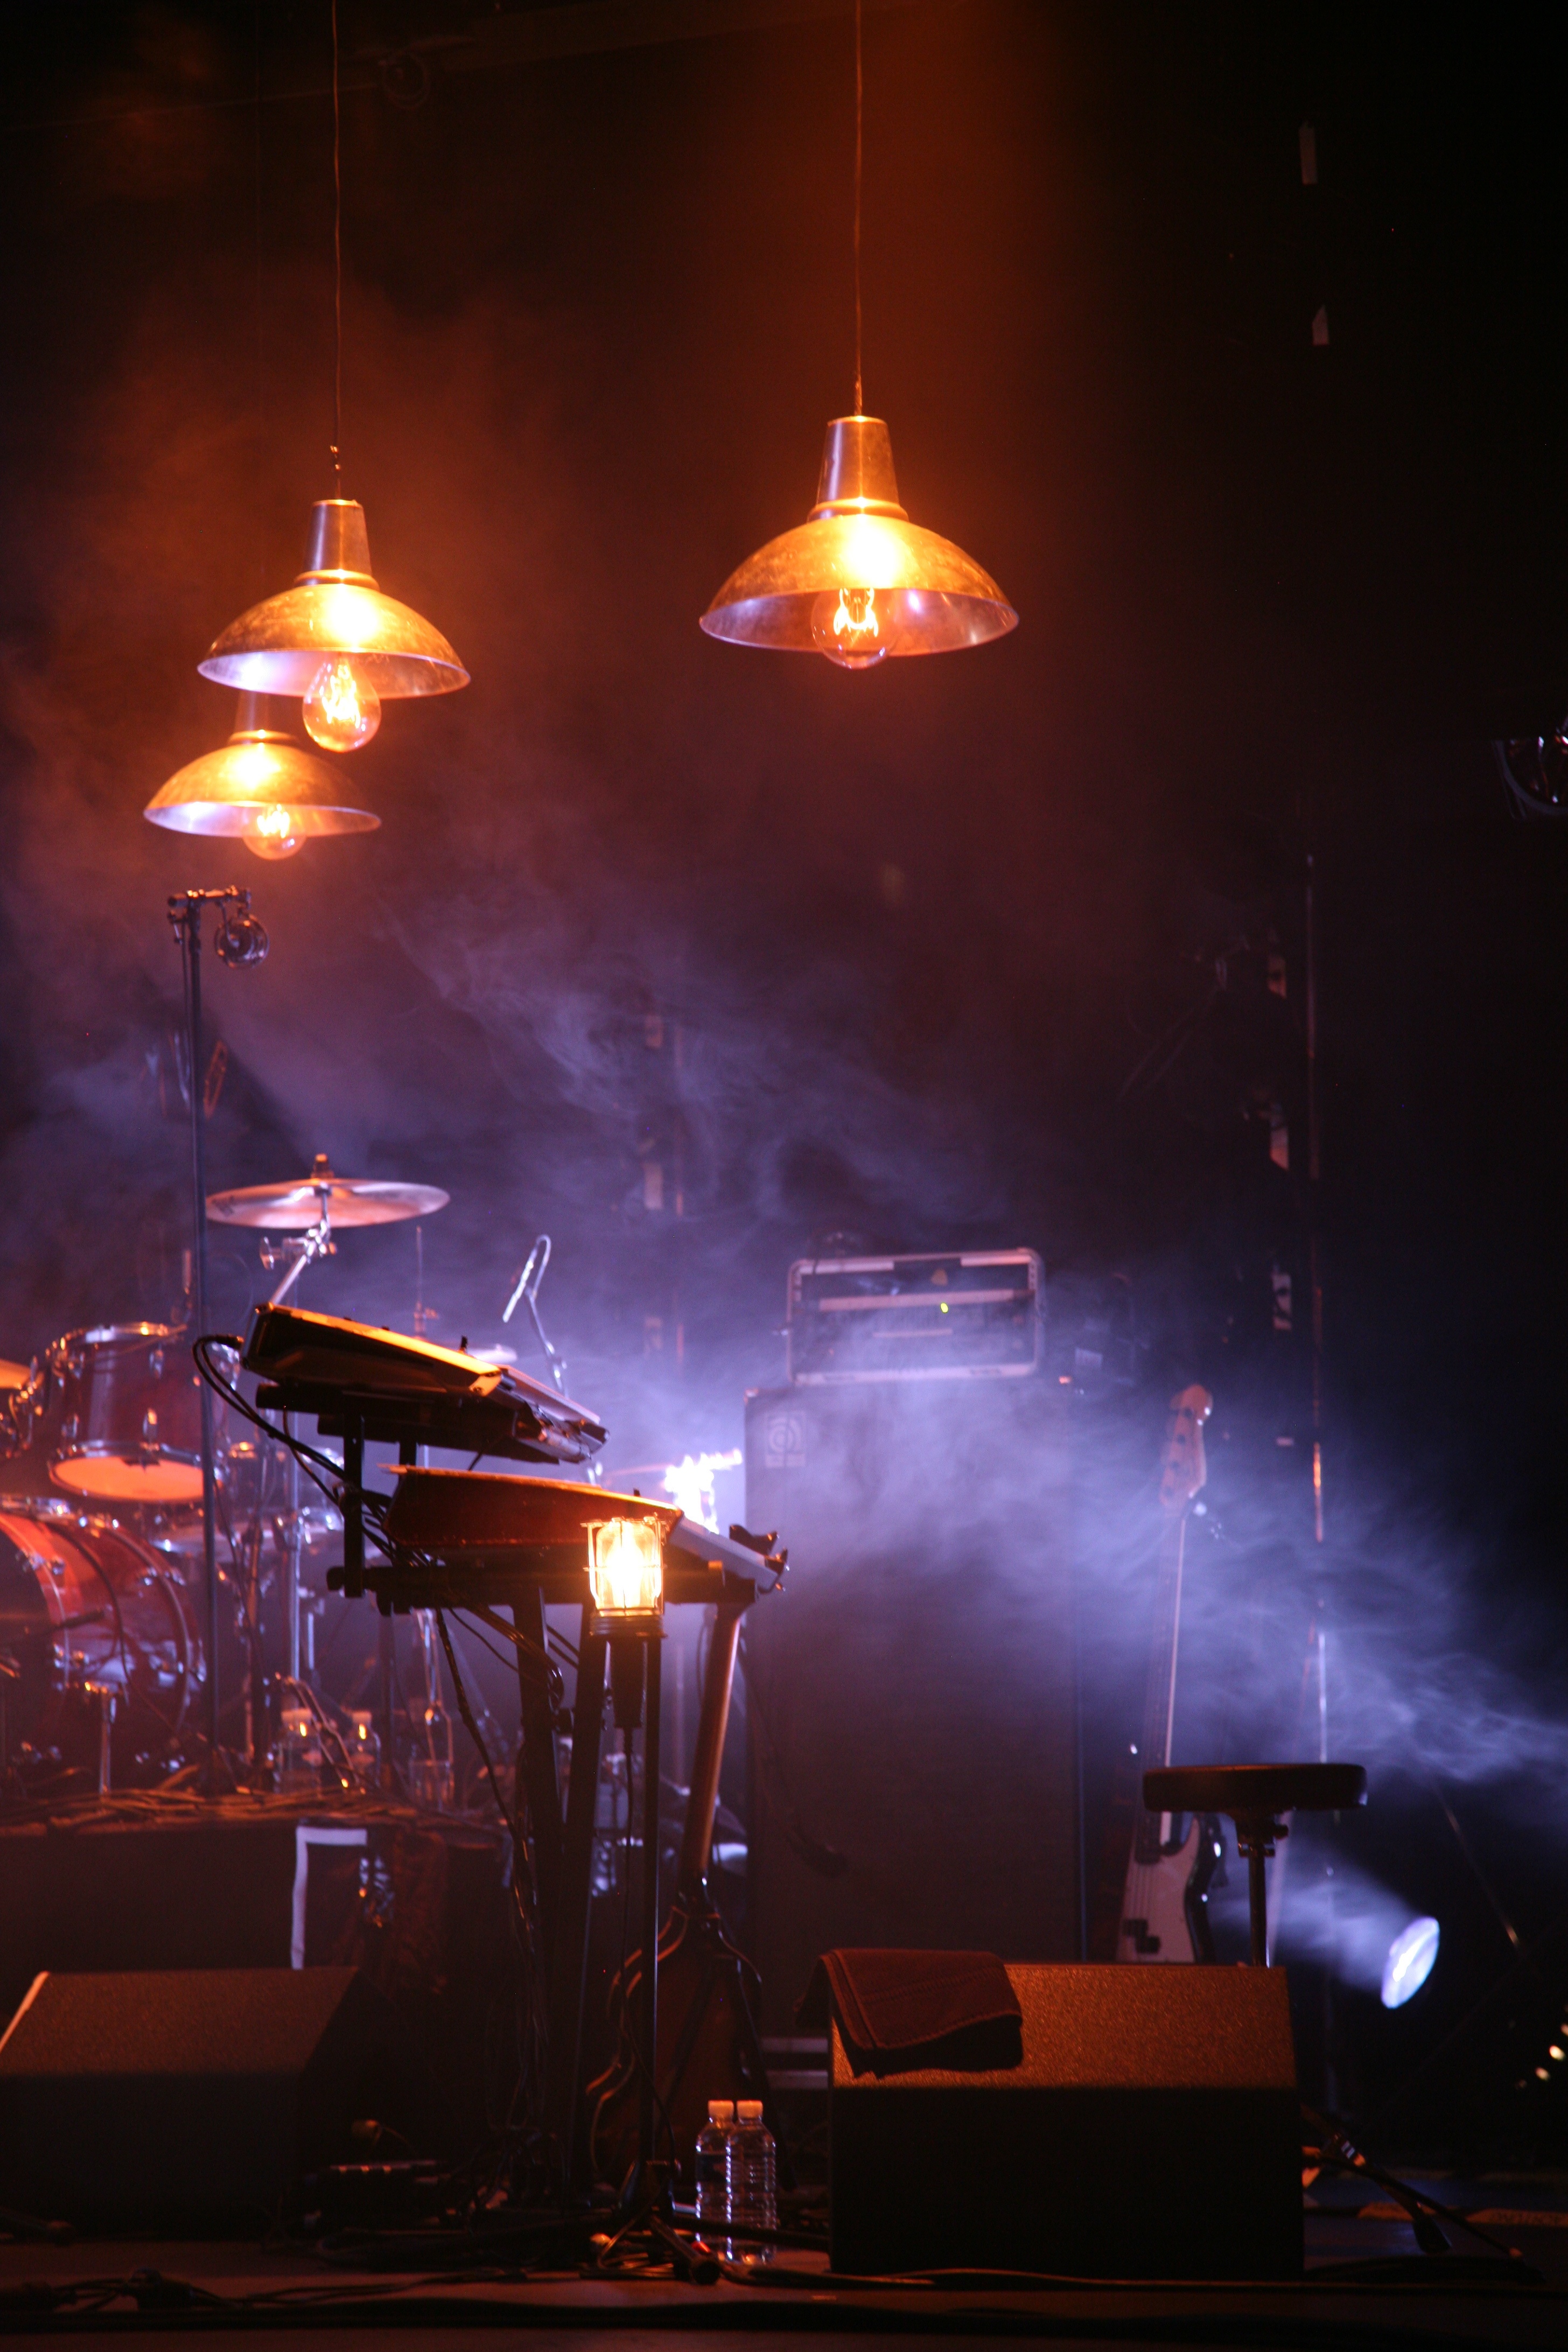
light, night, concert, stage, performance, entertainment, murat, jeanlouismurat, villierssurmarne, festivaldemarne, fredjimenez, stephanereynaud, brunoclavaizolle, performing arts